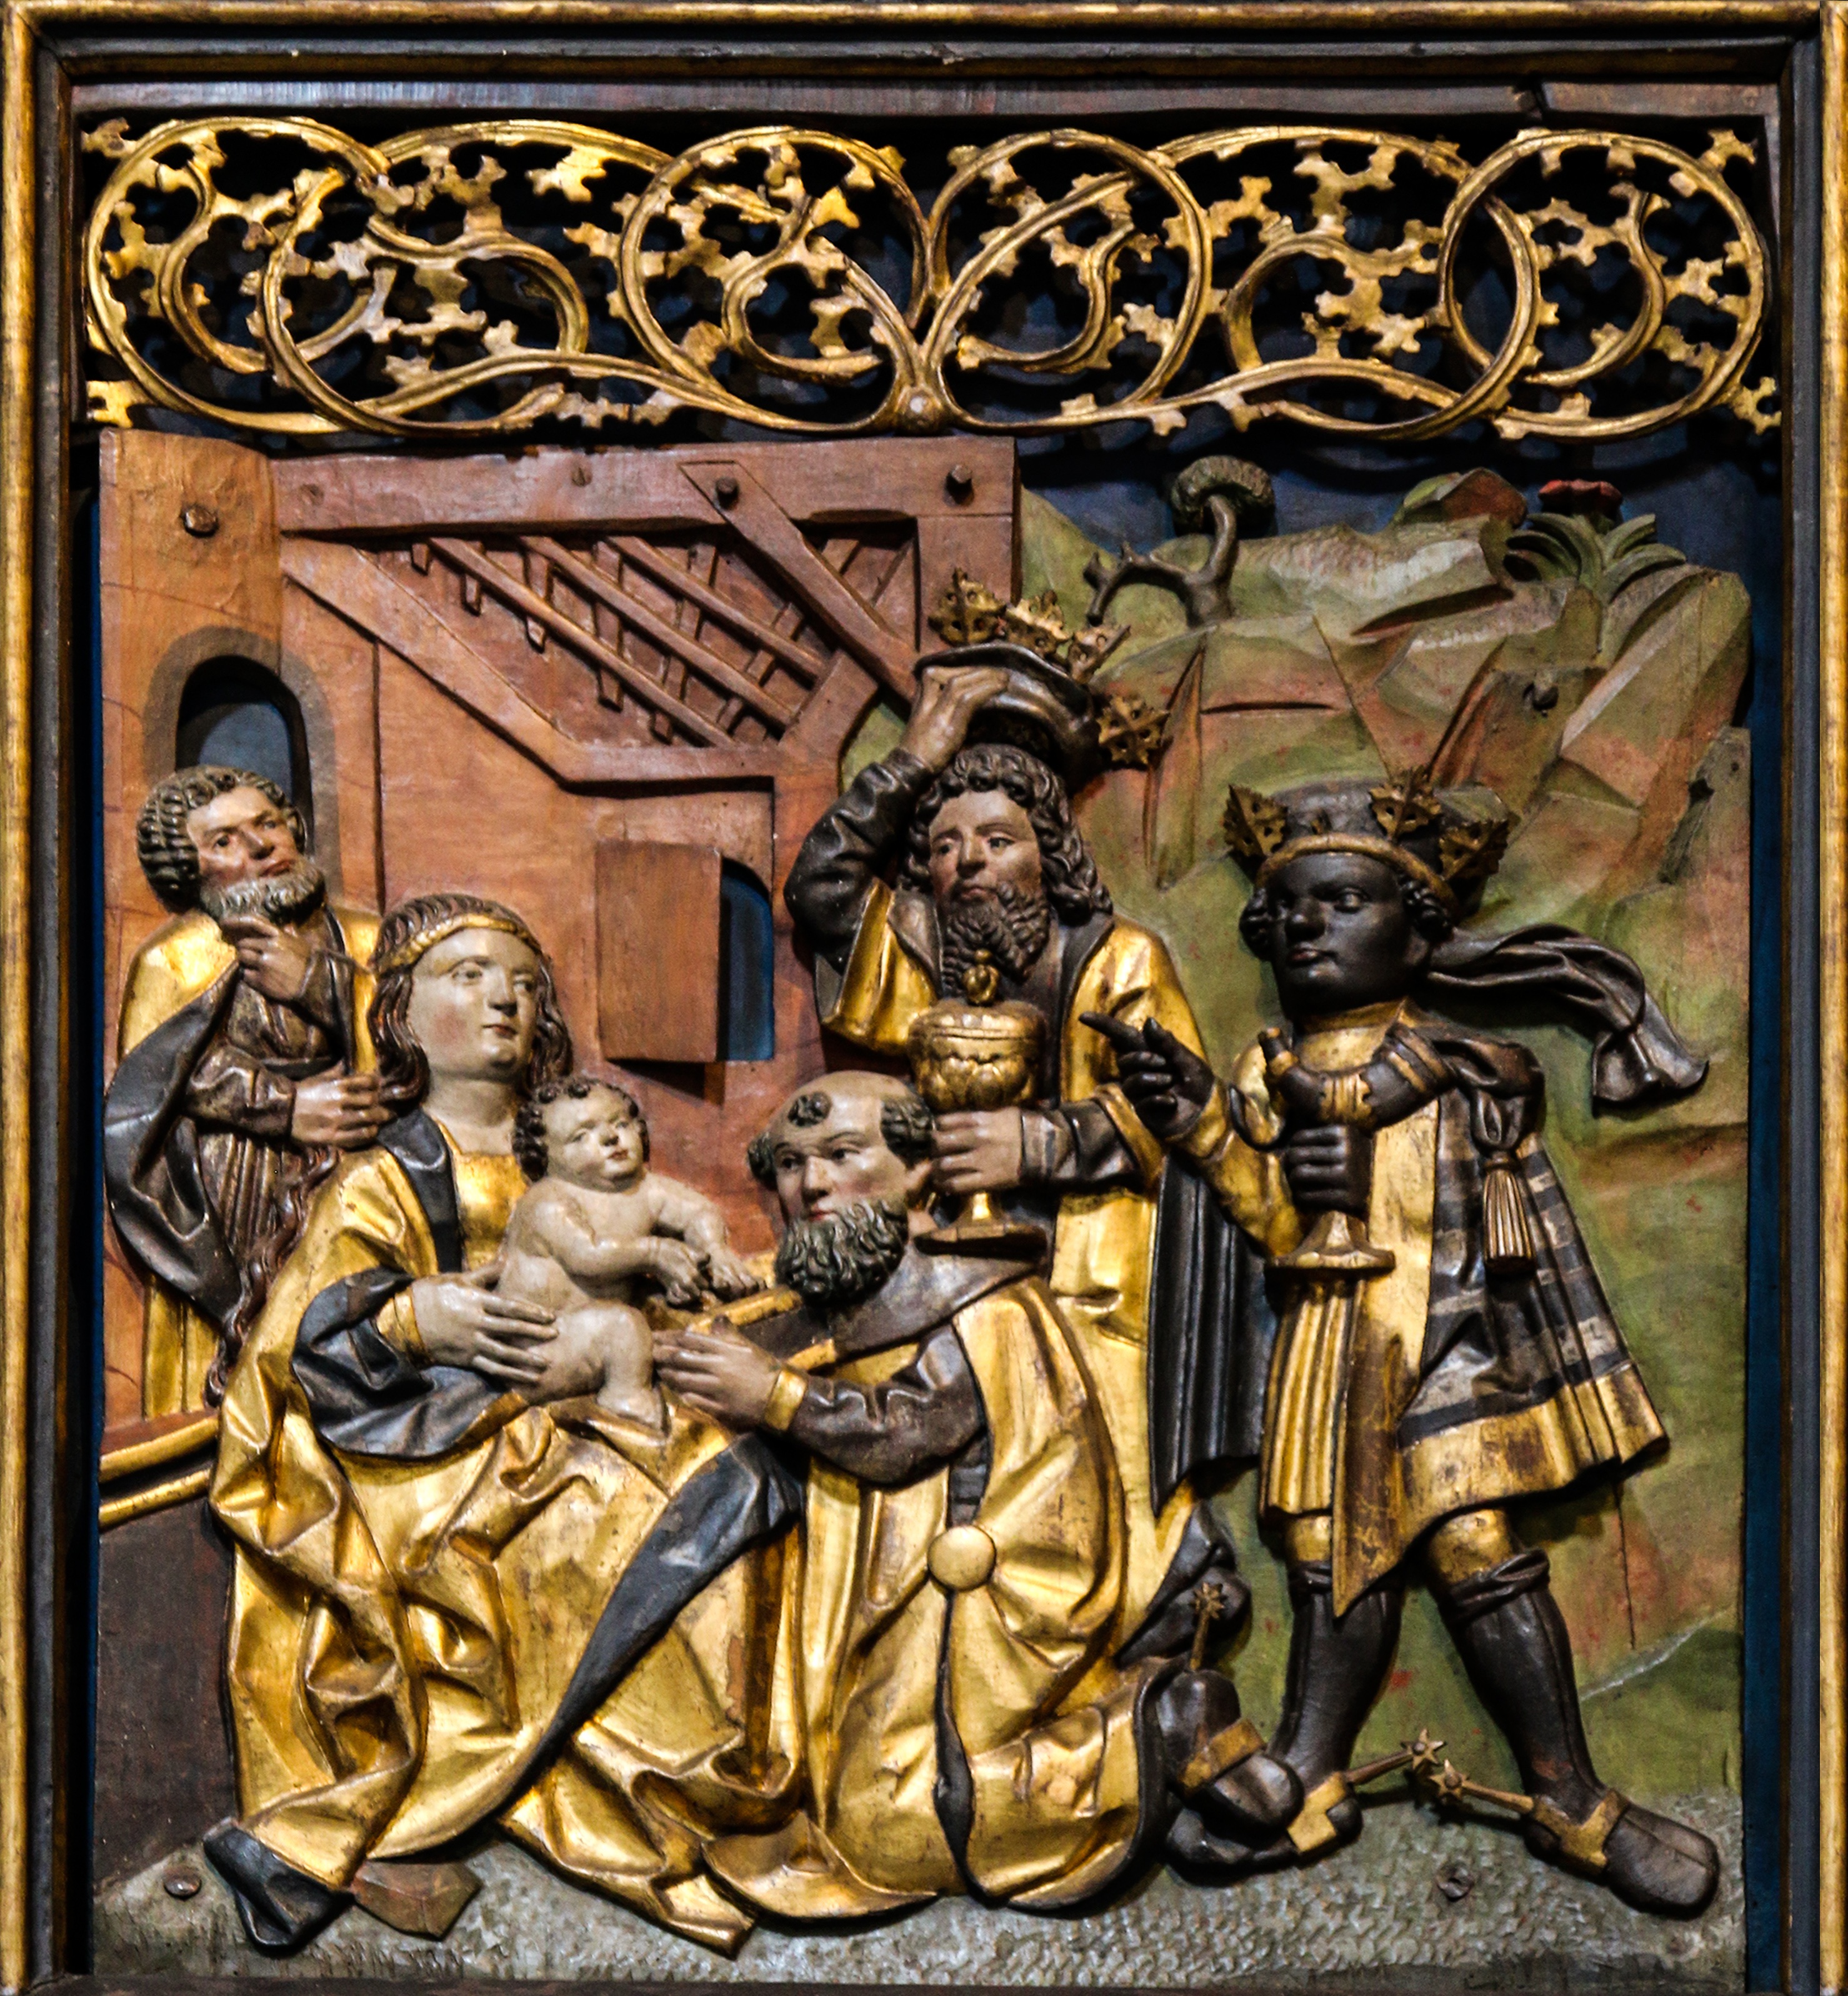
wood, religion, church, painting, carve, art, gold, illustration, altar, maria, jesus, christianity, image, relief, historically, comics, middle ages, mythology, ancient history